Unadon

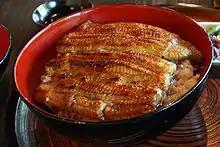
Unadon

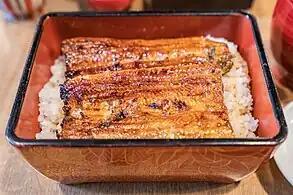
Unajū

Variations include "unajū" (鰻重, the same dish served in "jūbako" (重箱), food boxes often lacquered), "nagayaki" (長焼き, the eel and rice are served separately), and "hitsumabushi" (ひつまぶし, finely chopped eel kabayaki scattered (mabusu) over rice in a wooden rice container (hitsu) from Nagoya).